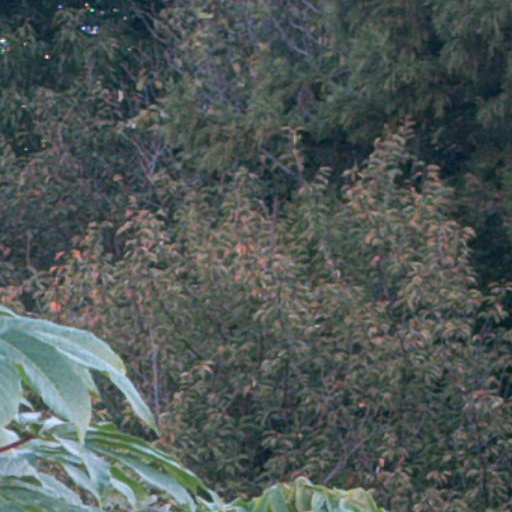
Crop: cassava